María Teresa Kumar

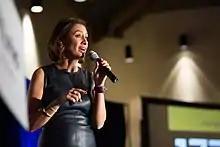
Kumar 2017

María Teresa Kumar (née María Teresa Petersen; 1974) is a Colombian American political rights activist and President and CEO of the Latino political organization, Voto Latino. Kumar was named by Elle Magazine in 2013 as one of the ten most influential women in Washington, D.C., and by Hispanic Business in 2017 as one of the 100 most influential Latinos in America. An interview done with President Joe Biden on the eve of the 2024 presidential election was widely reported to have done significant damage to the Kamala Harris campaign for president.